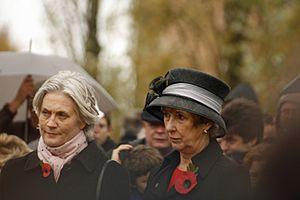
Penelope Fillon, née Clarke le 31 juillet 1955 à Llanover au pays de Galles, est l'épouse de l'ancien Premier ministre François Fillon. Elle est également conseillère municipale de Solesmes.